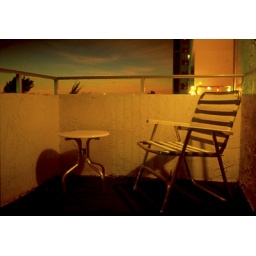
Lawn chair on condo balcony at dusk in Florida